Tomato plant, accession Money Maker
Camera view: vertical (180 deg); turntable rotation: 240 degrees
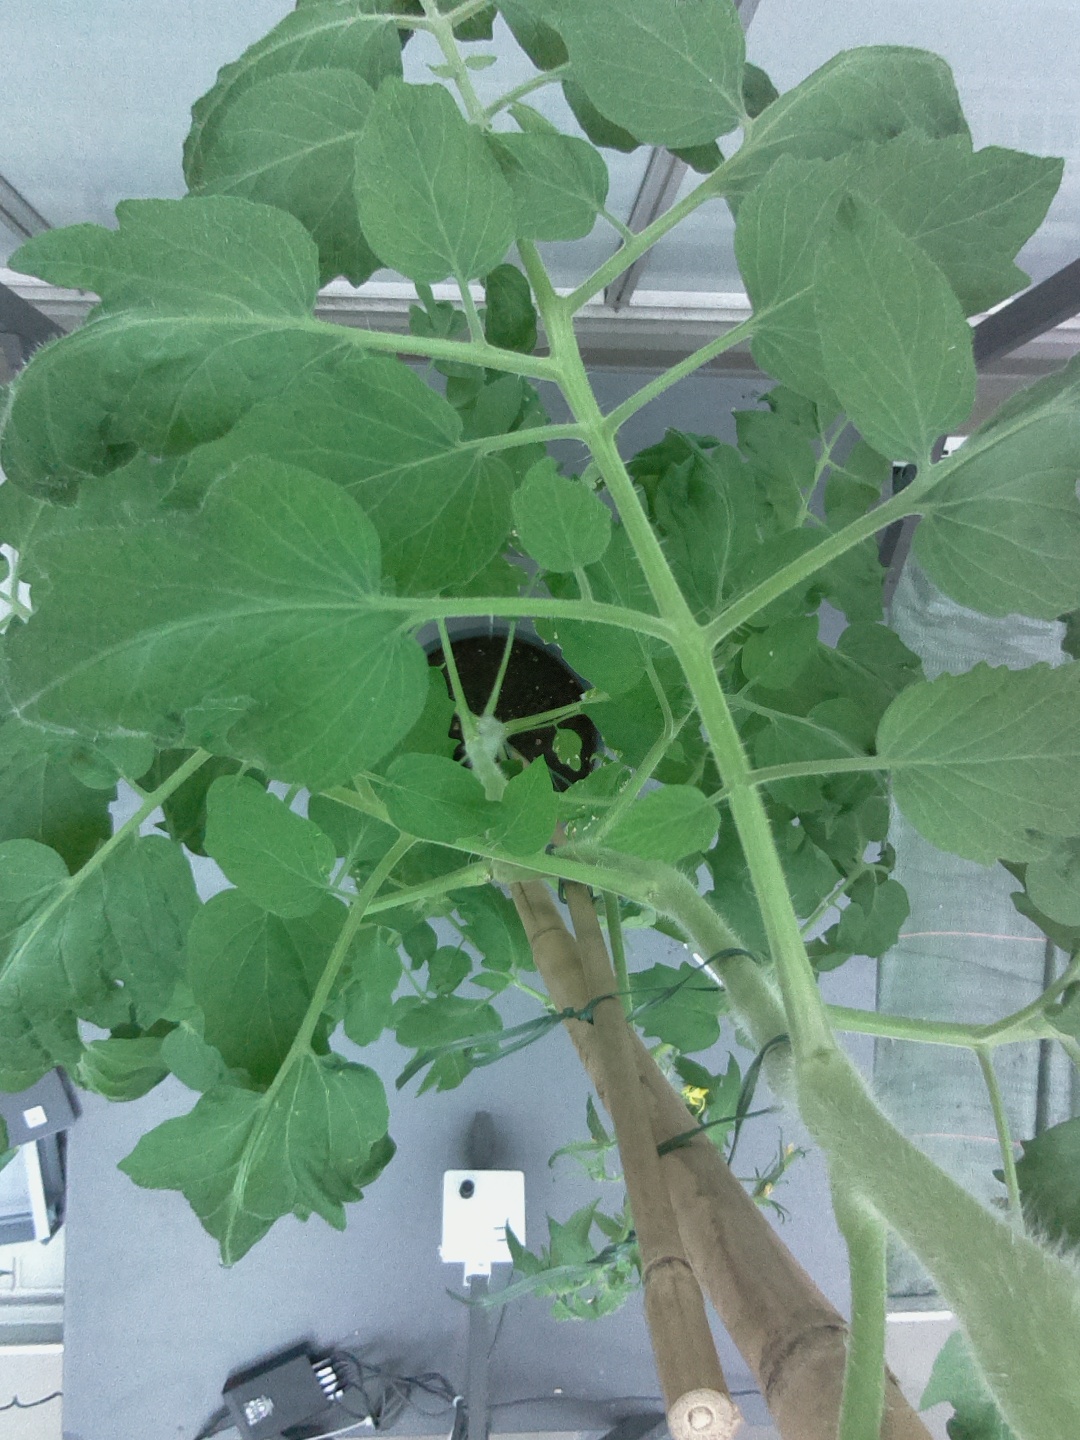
BBCH growth stage 65: Full flowering, 50%-60% of flowers open, first petals falling